Theretra nessus

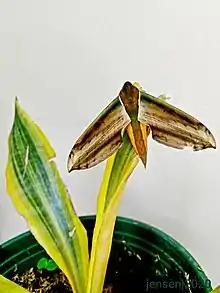
Yam Hawk-Moth

The wingspan is 90–130 mm. Head, thorax and a stripe down center of abdomen is green suffused with ferrugineous. Thorax is with a lateral grey stripe and abdomen is golden yellow at the sides. Forewings are olive brown and the base with a patch of black and white on the inner margin. A black dot is present at end of cell. A postmedial waved oblique line met by three straight oblique lines from the apex at inner margin. Hindwings are black brown where the anal angle is ochreous, which colour extends towards the apex as a submarginal band. Ventral side is suffused with reddish ochreous.